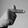
ASL letter: T